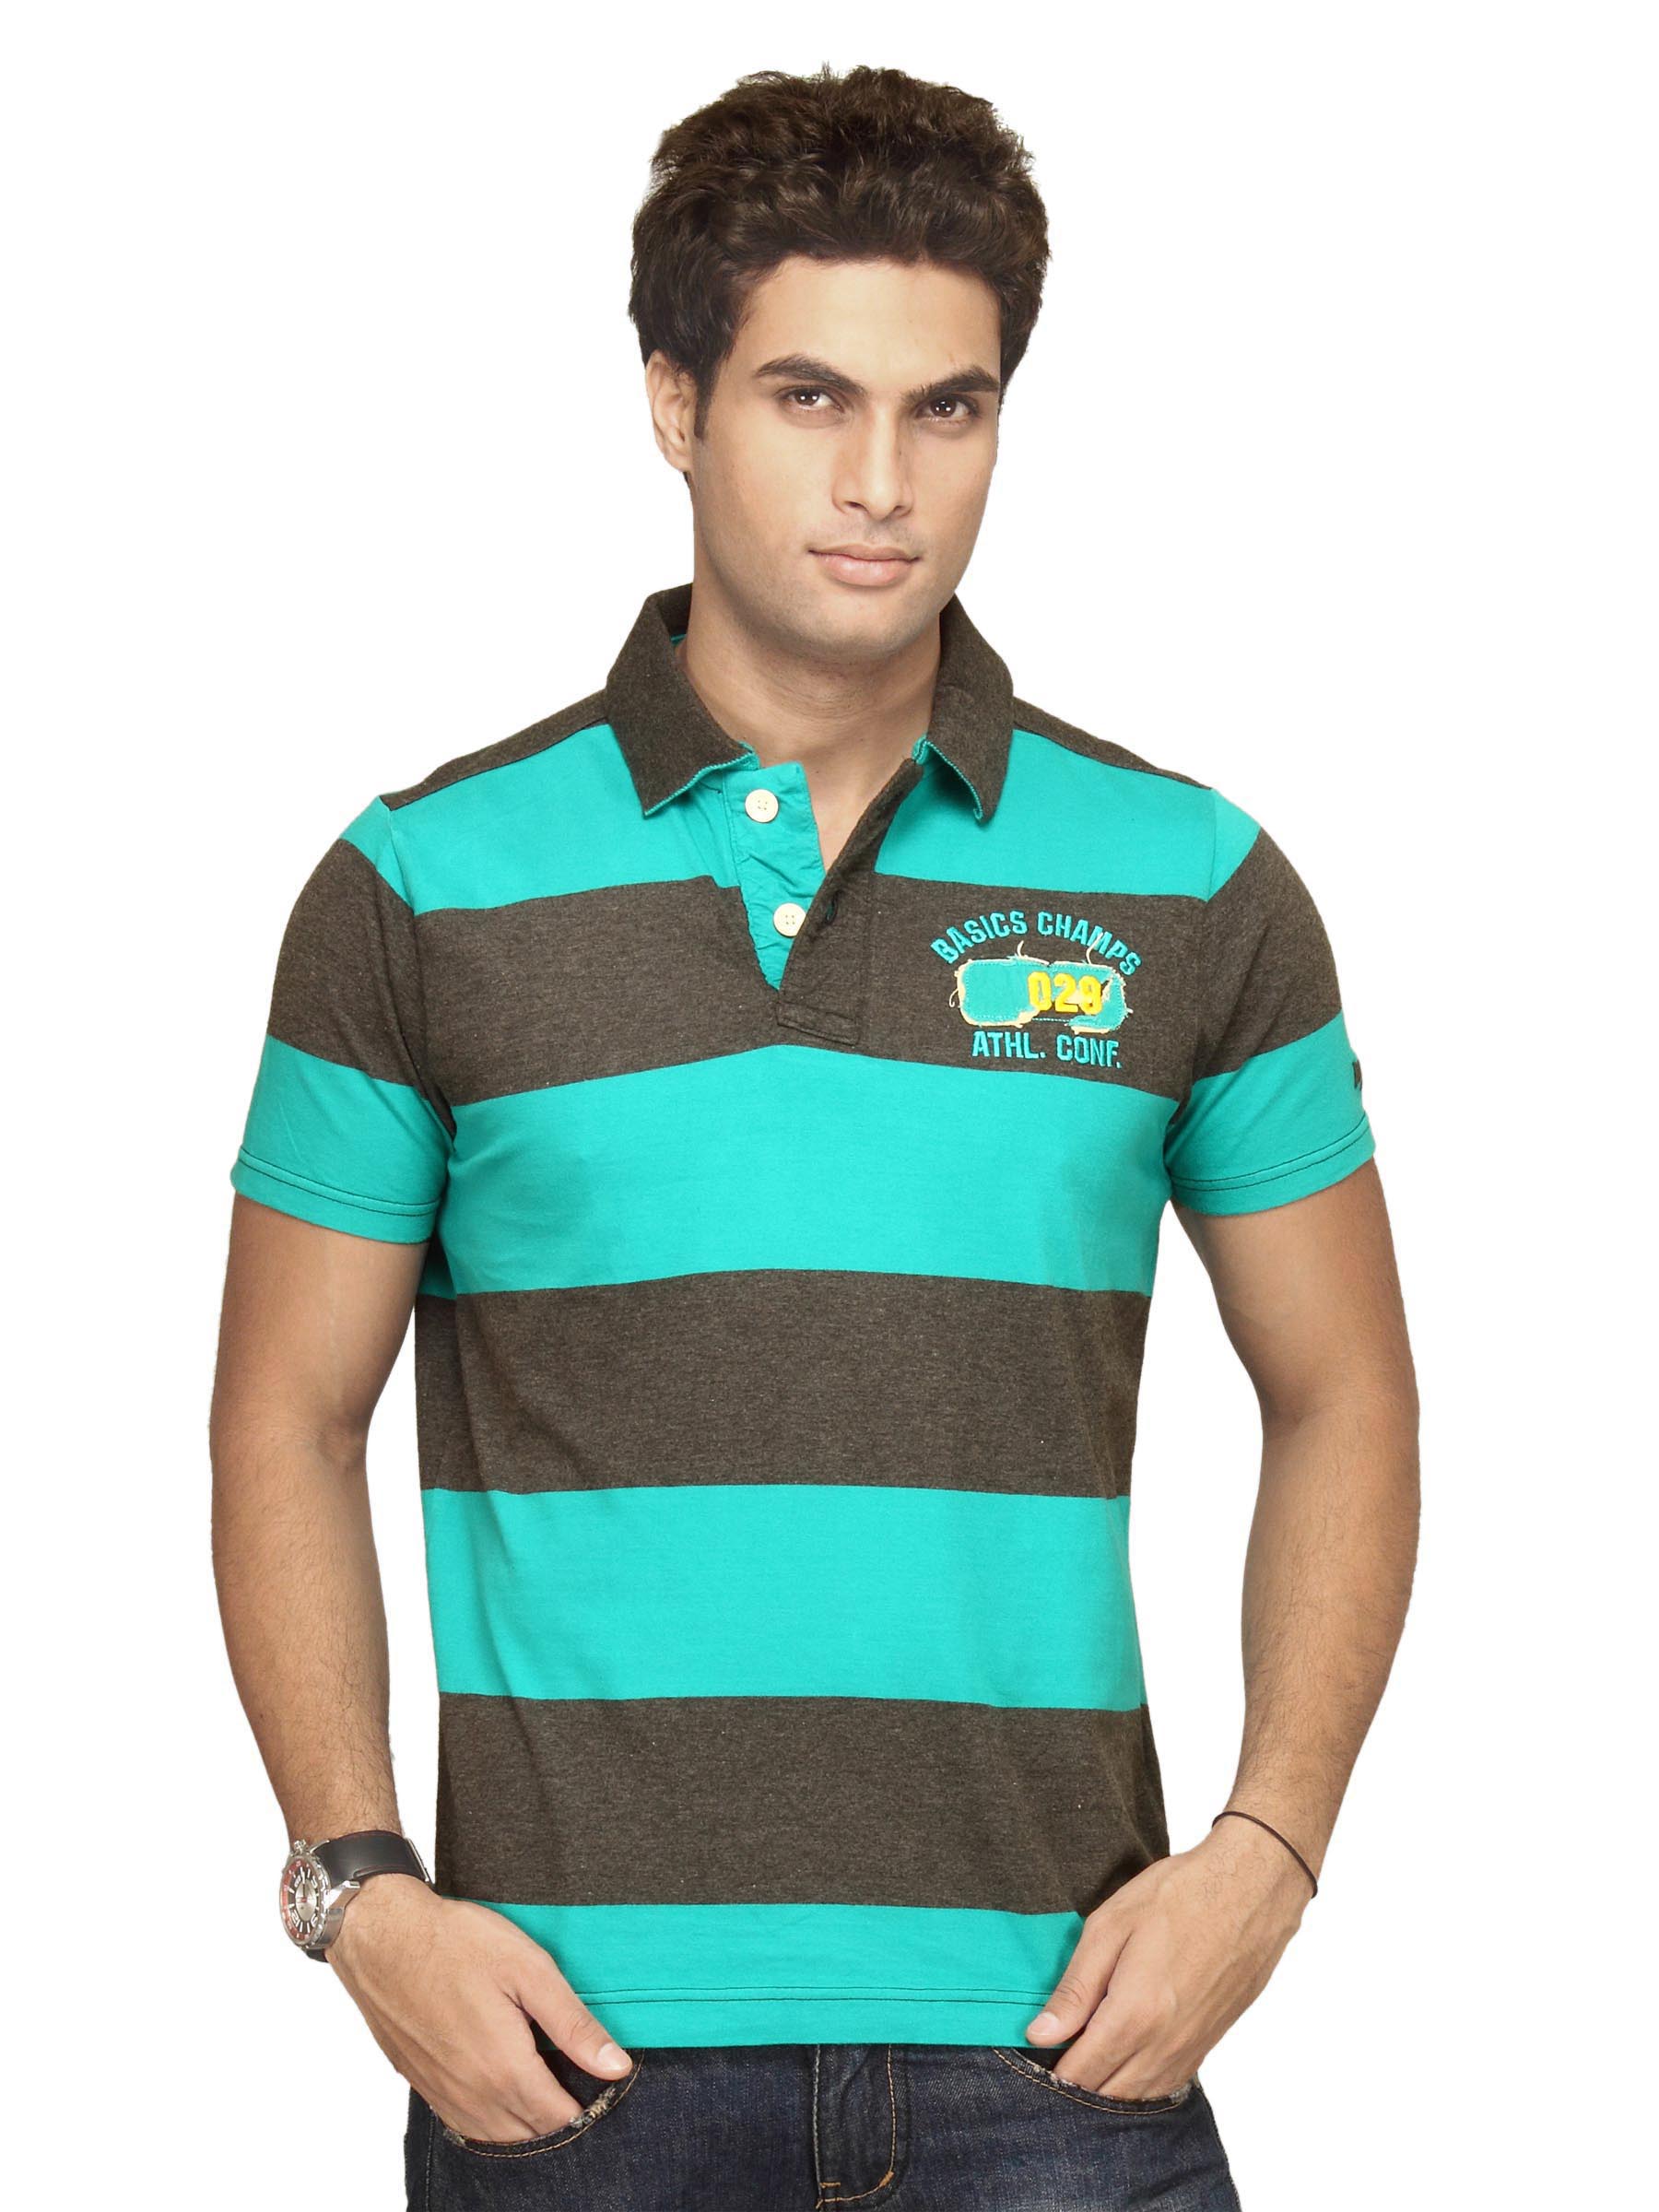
Basics Men Black & Green Striped Polo T-shirt
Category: Apparel / Topwear / Tshirts
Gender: Men
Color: Black
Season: Summer 2011
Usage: Casual